Rack railway

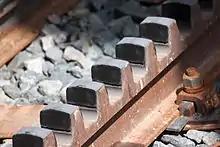
Rack railway track on the Panoramique des Dômes using the Strub system rack

The Locher rack system, invented by Eduard Locher, has gear teeth cut in the sides rather than the top of the rail, engaged by two cog wheels on the locomotive. This system allows use on steeper grades than the other systems, whose teeth could jump out of the rack. It is used on the Pilatus Railway.